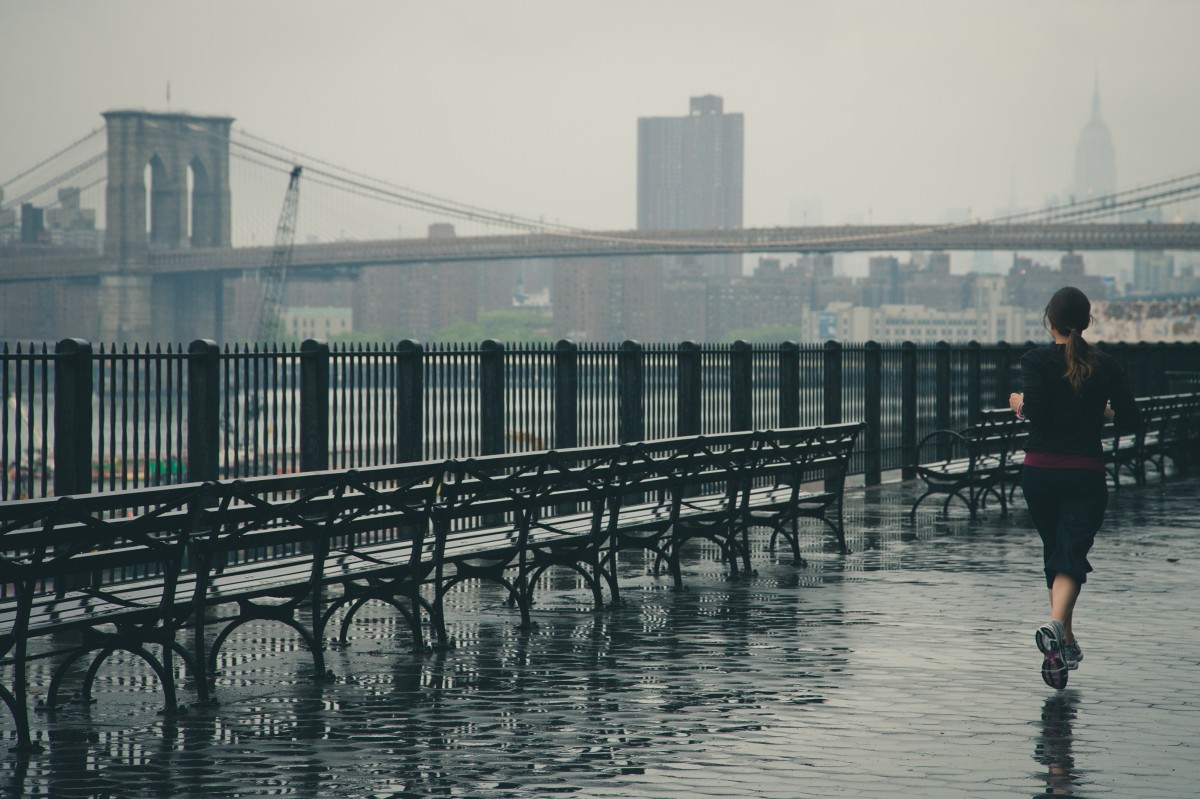
Tags: winter, boardwalk, bridge, morning, running, pier, walkway, reflection, weather, jogging, runner, jogger